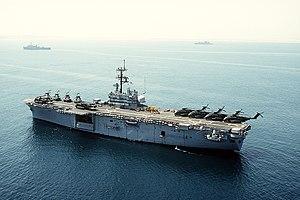
L'USS Iwo Jima (LPH-2) est un navire d'assaut amphibie, navire de tête de sa classe construit pour l'United States Navy dans les années 1960.